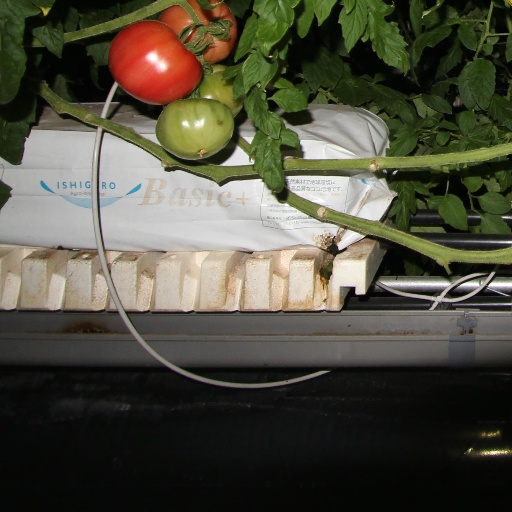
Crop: tomato